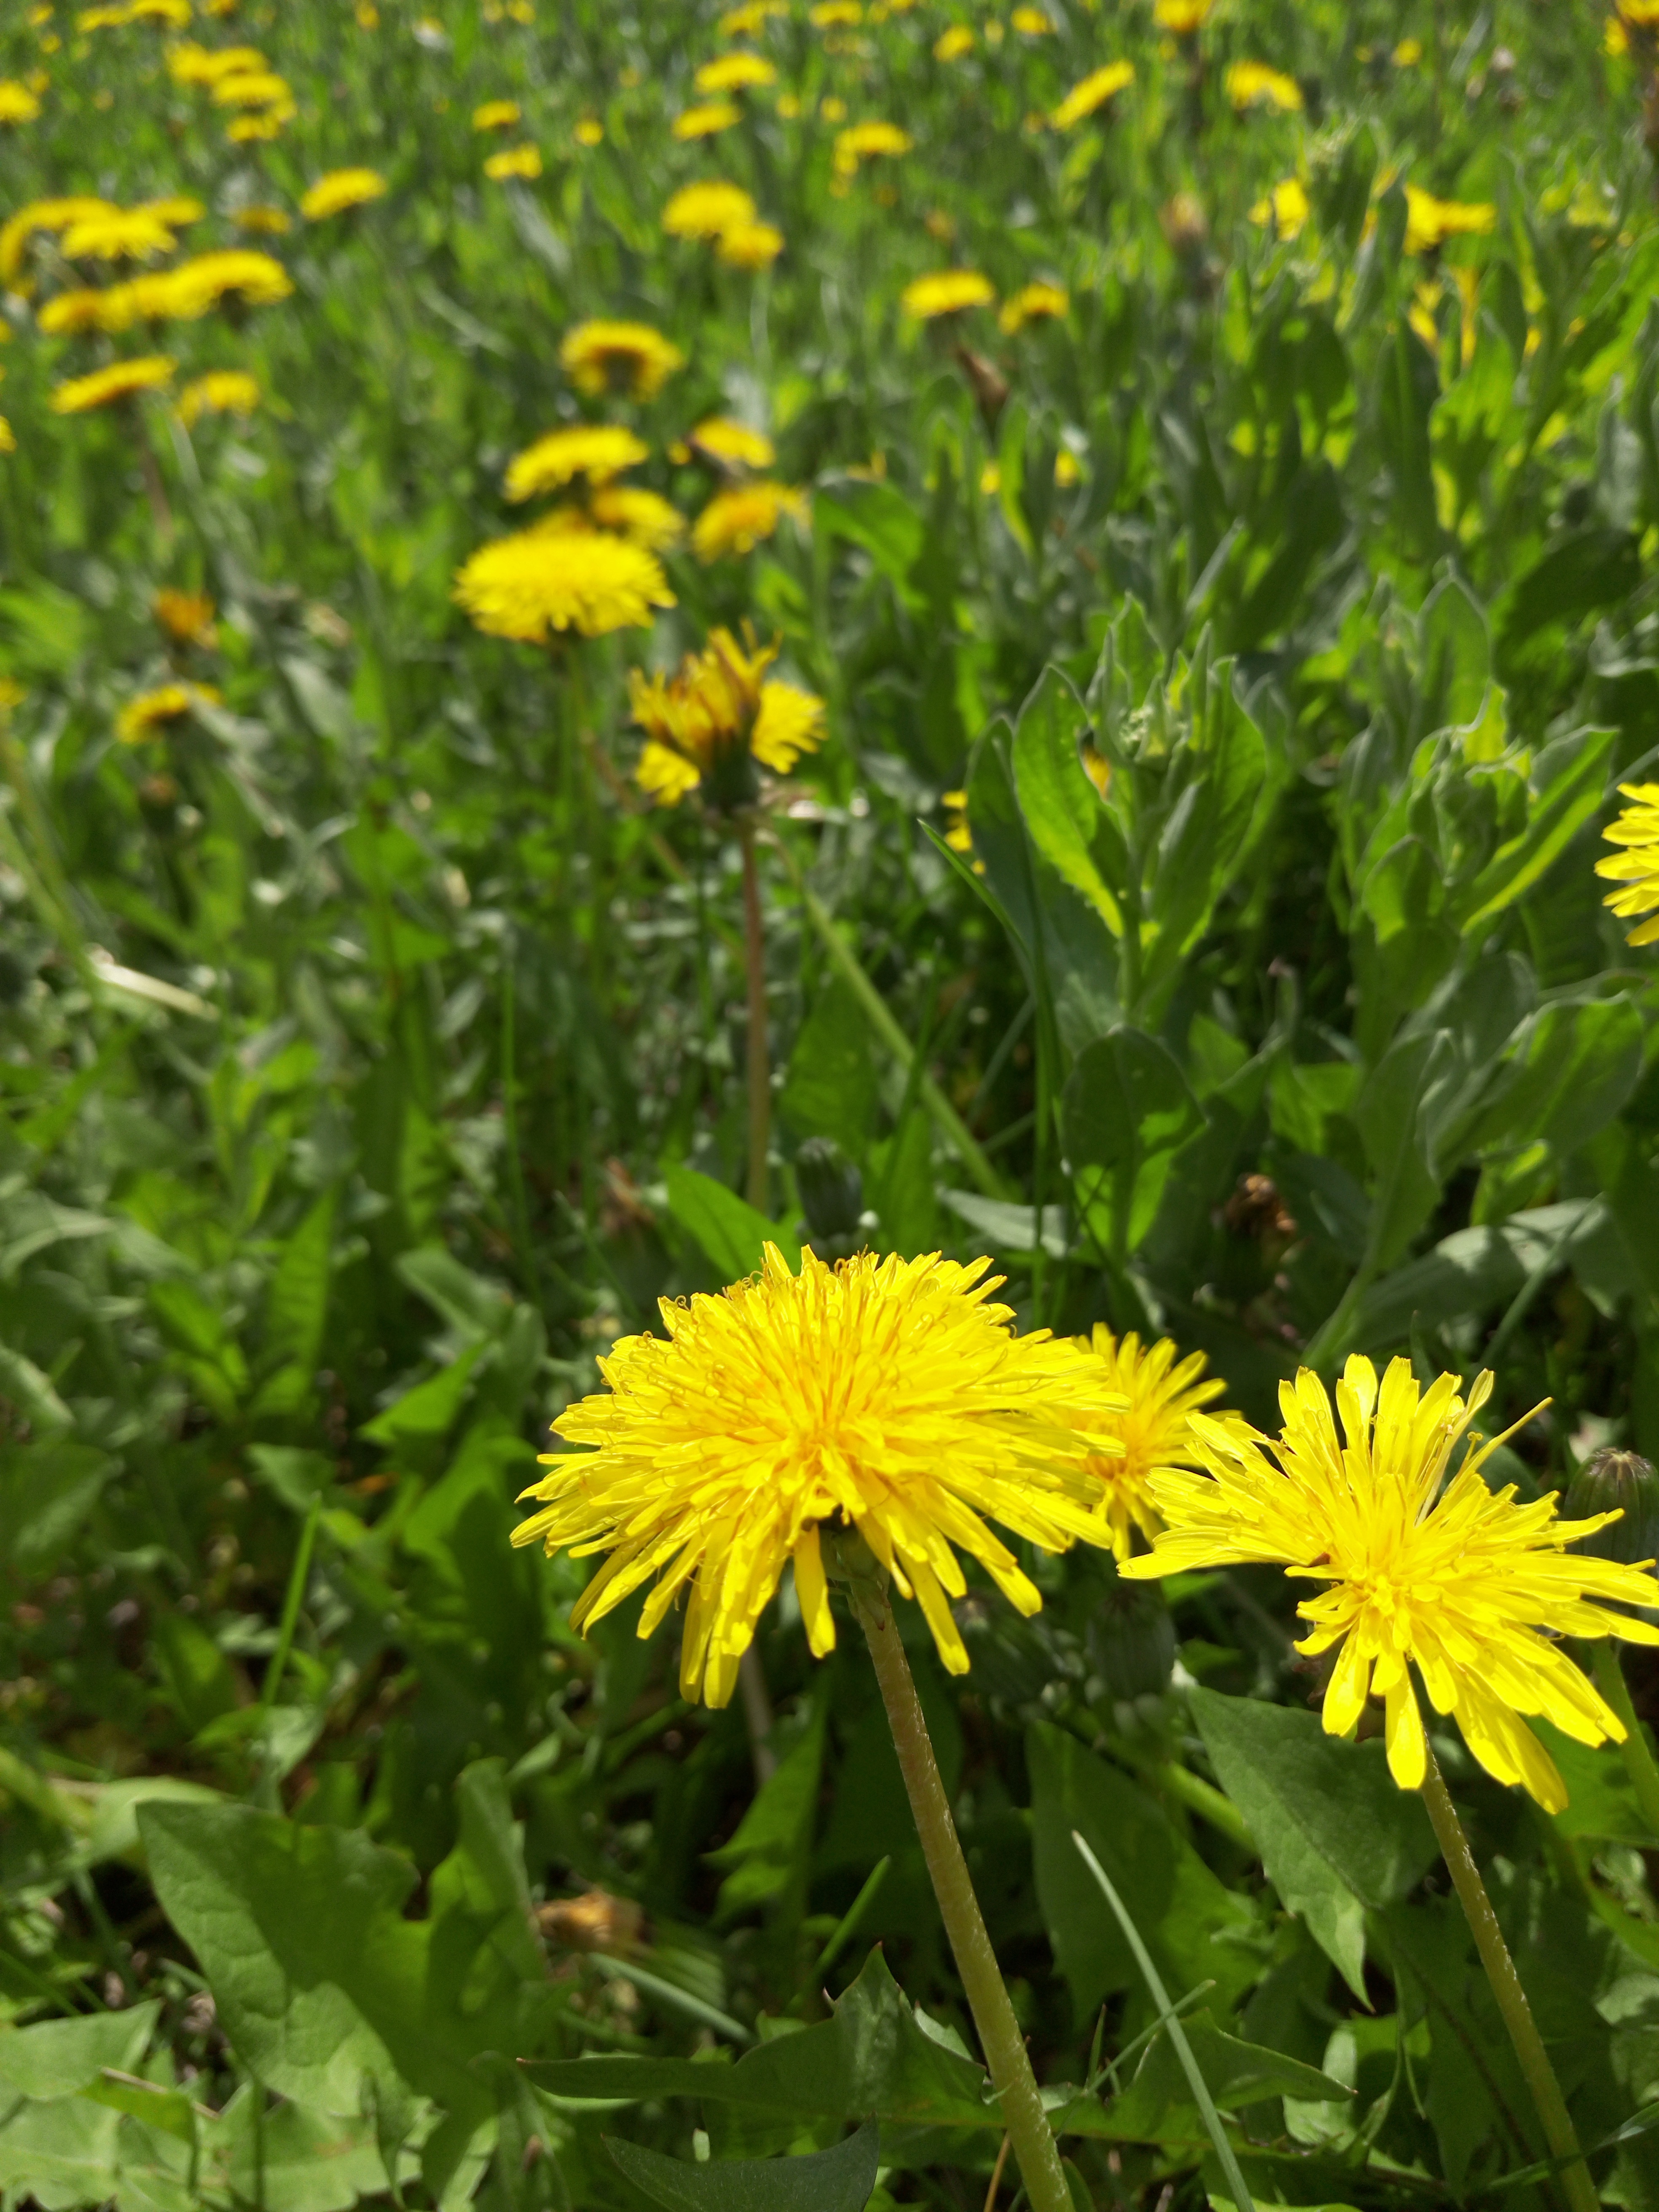
grass, plant, field, lawn, meadow, dandelion, prairie, flower, herb, botany, yellow, flora, wildflower, grassland, flowering plant, daisy family, annual plant, land plant, flatweed